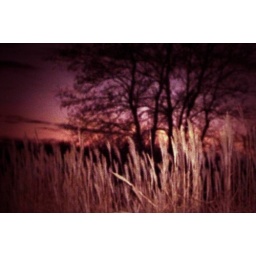
waits at the window, wearing the face that she keeps in a jar by the door